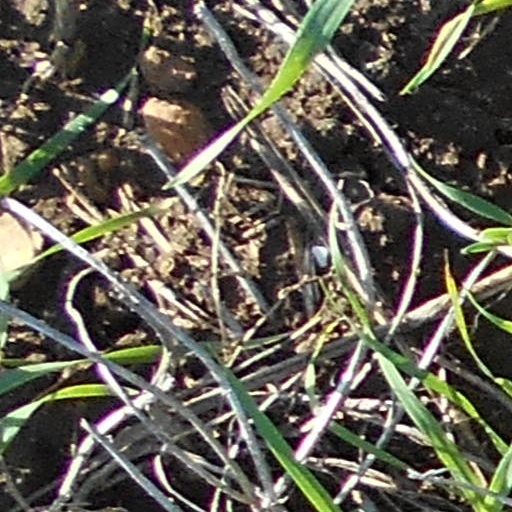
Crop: wheat